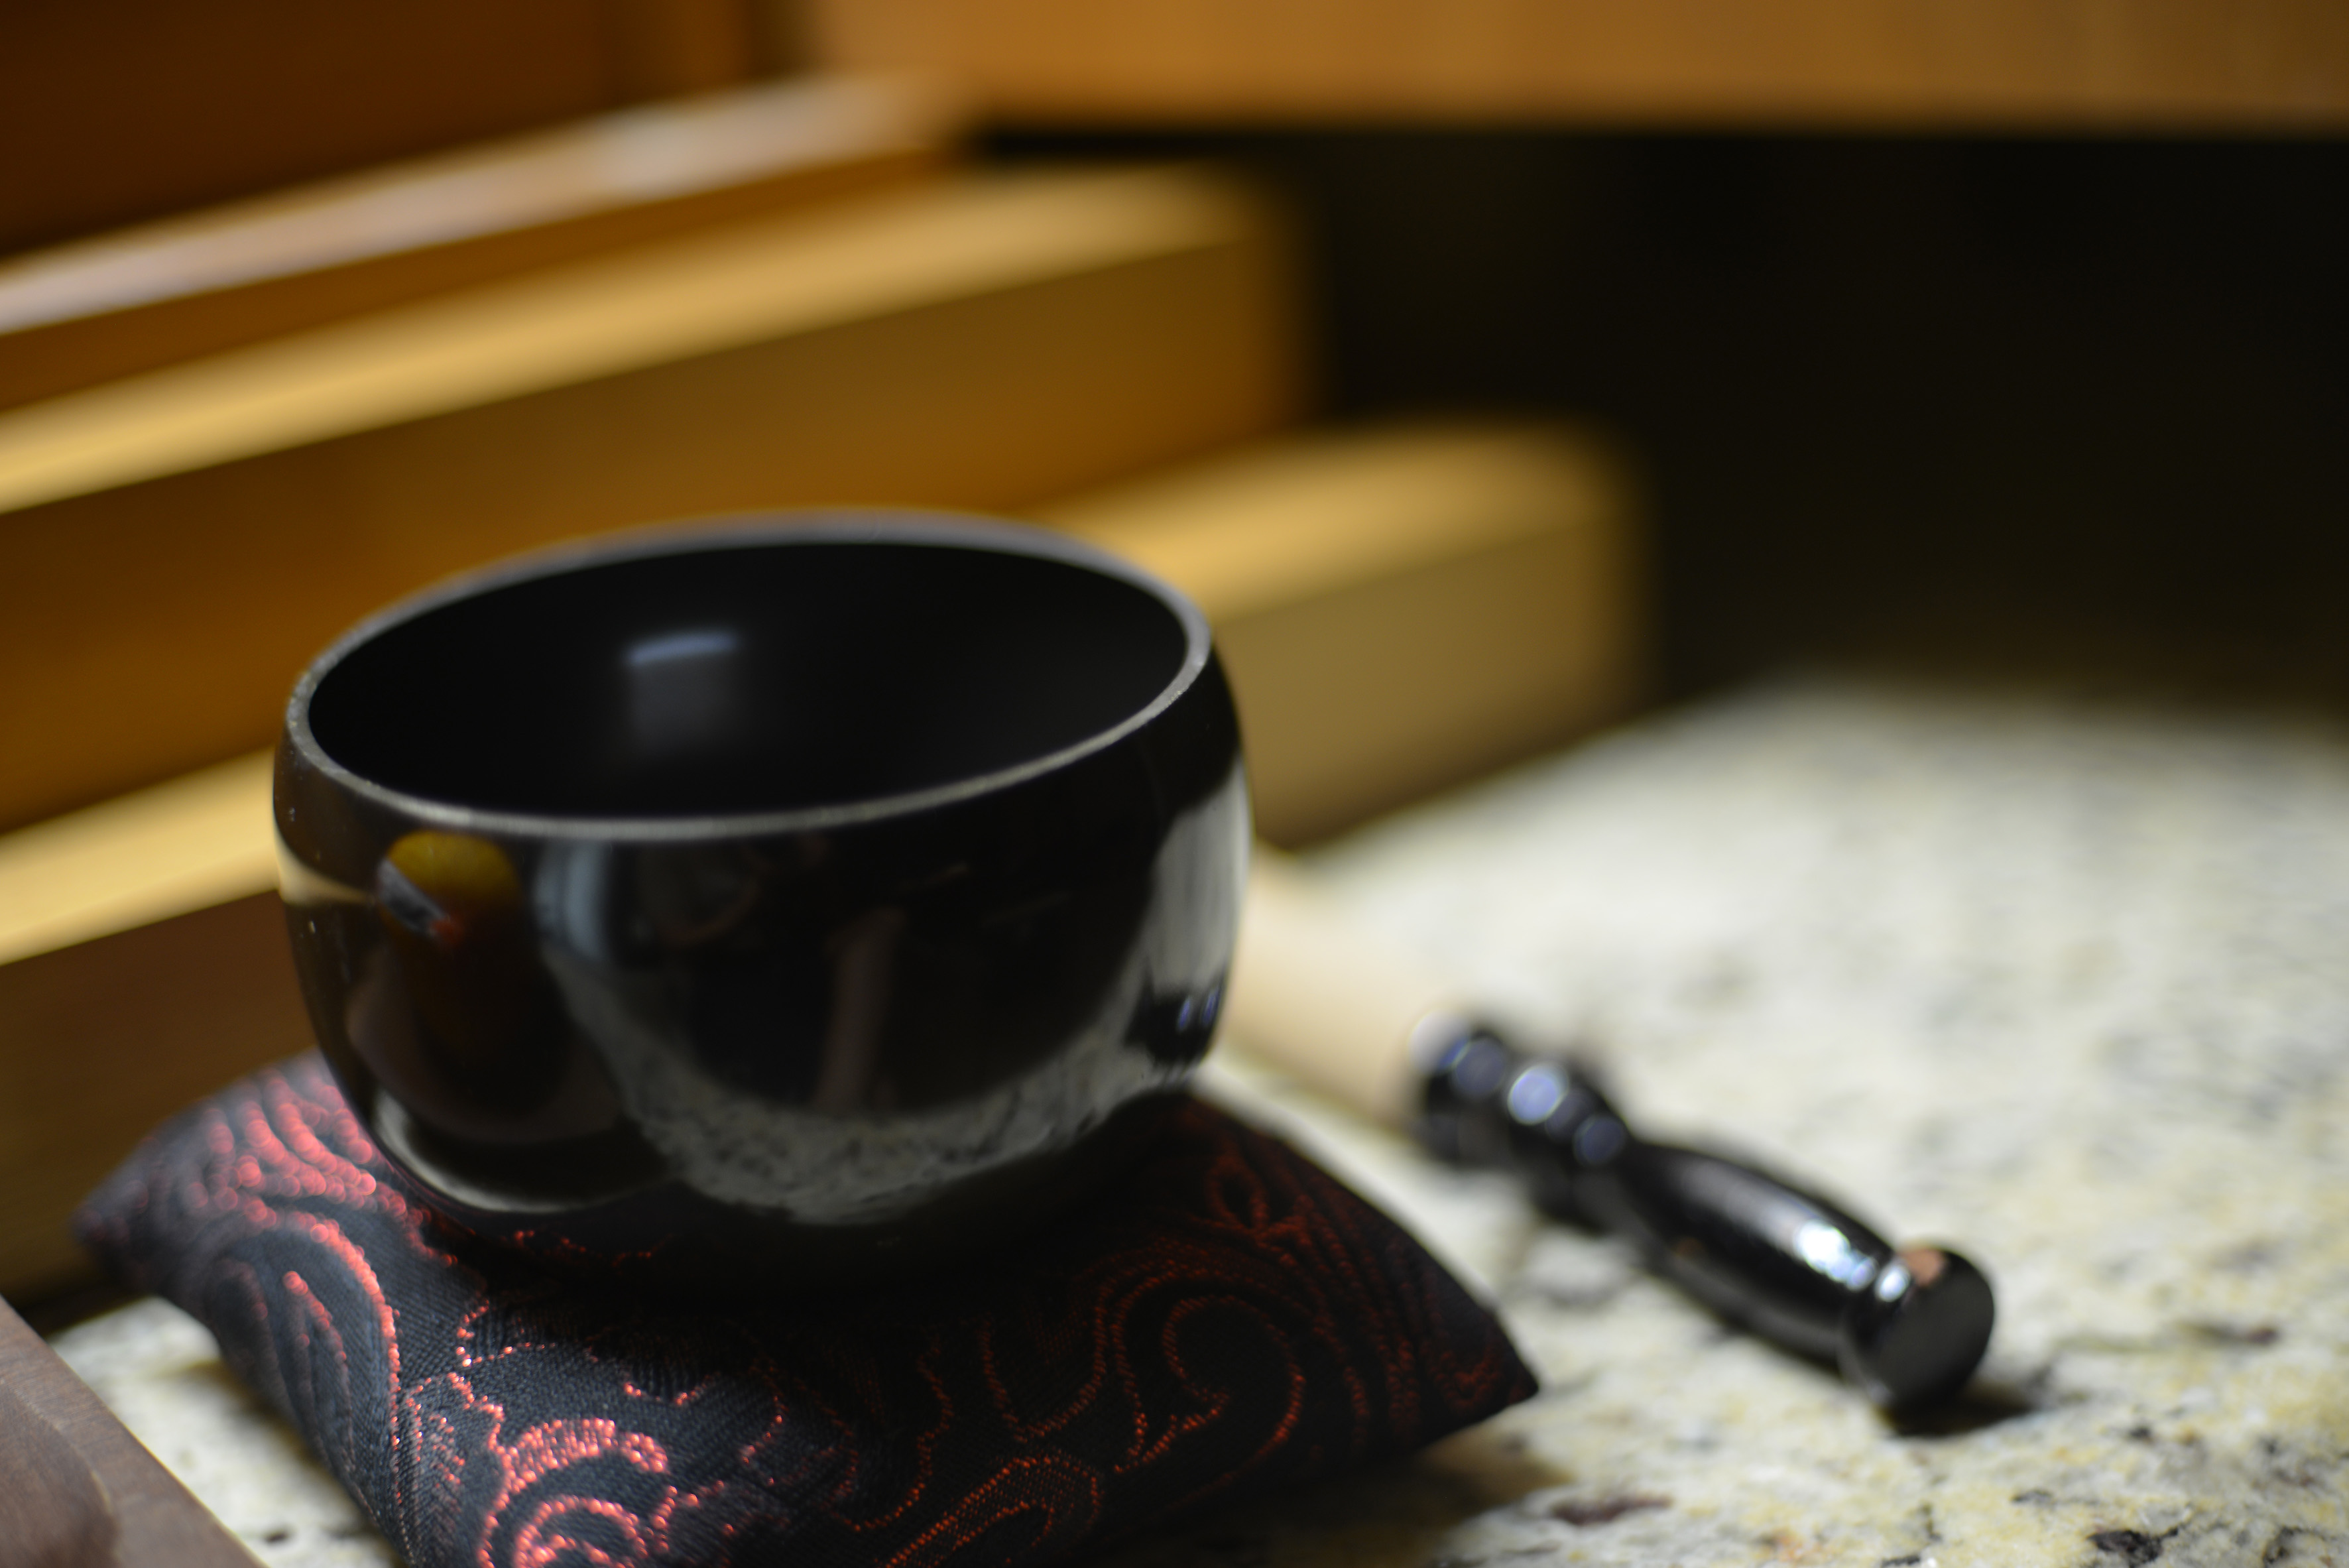
buddha, cup, tableware, coffee cup, coffee, still life, drinkware